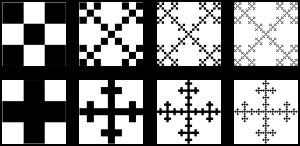
En mathématiques, la fractale de Vicsek, connue également sous le nom fractale box, résulte d'une construction similaire à celle du tapis de Sierpinski. Le carré unité est décomposé en neuf sous-carreaux sur la grille régulière 3 par 3. Les carreaux dans les coins sont enlevés, les cinq autres restent. Ce procédé est récursivement répété pour les carreaux gardés. La fractale de Vicsek est l'ensemble obtenu à la limite. Sa dimension de Hausdorff est / ≃ 1,46497.